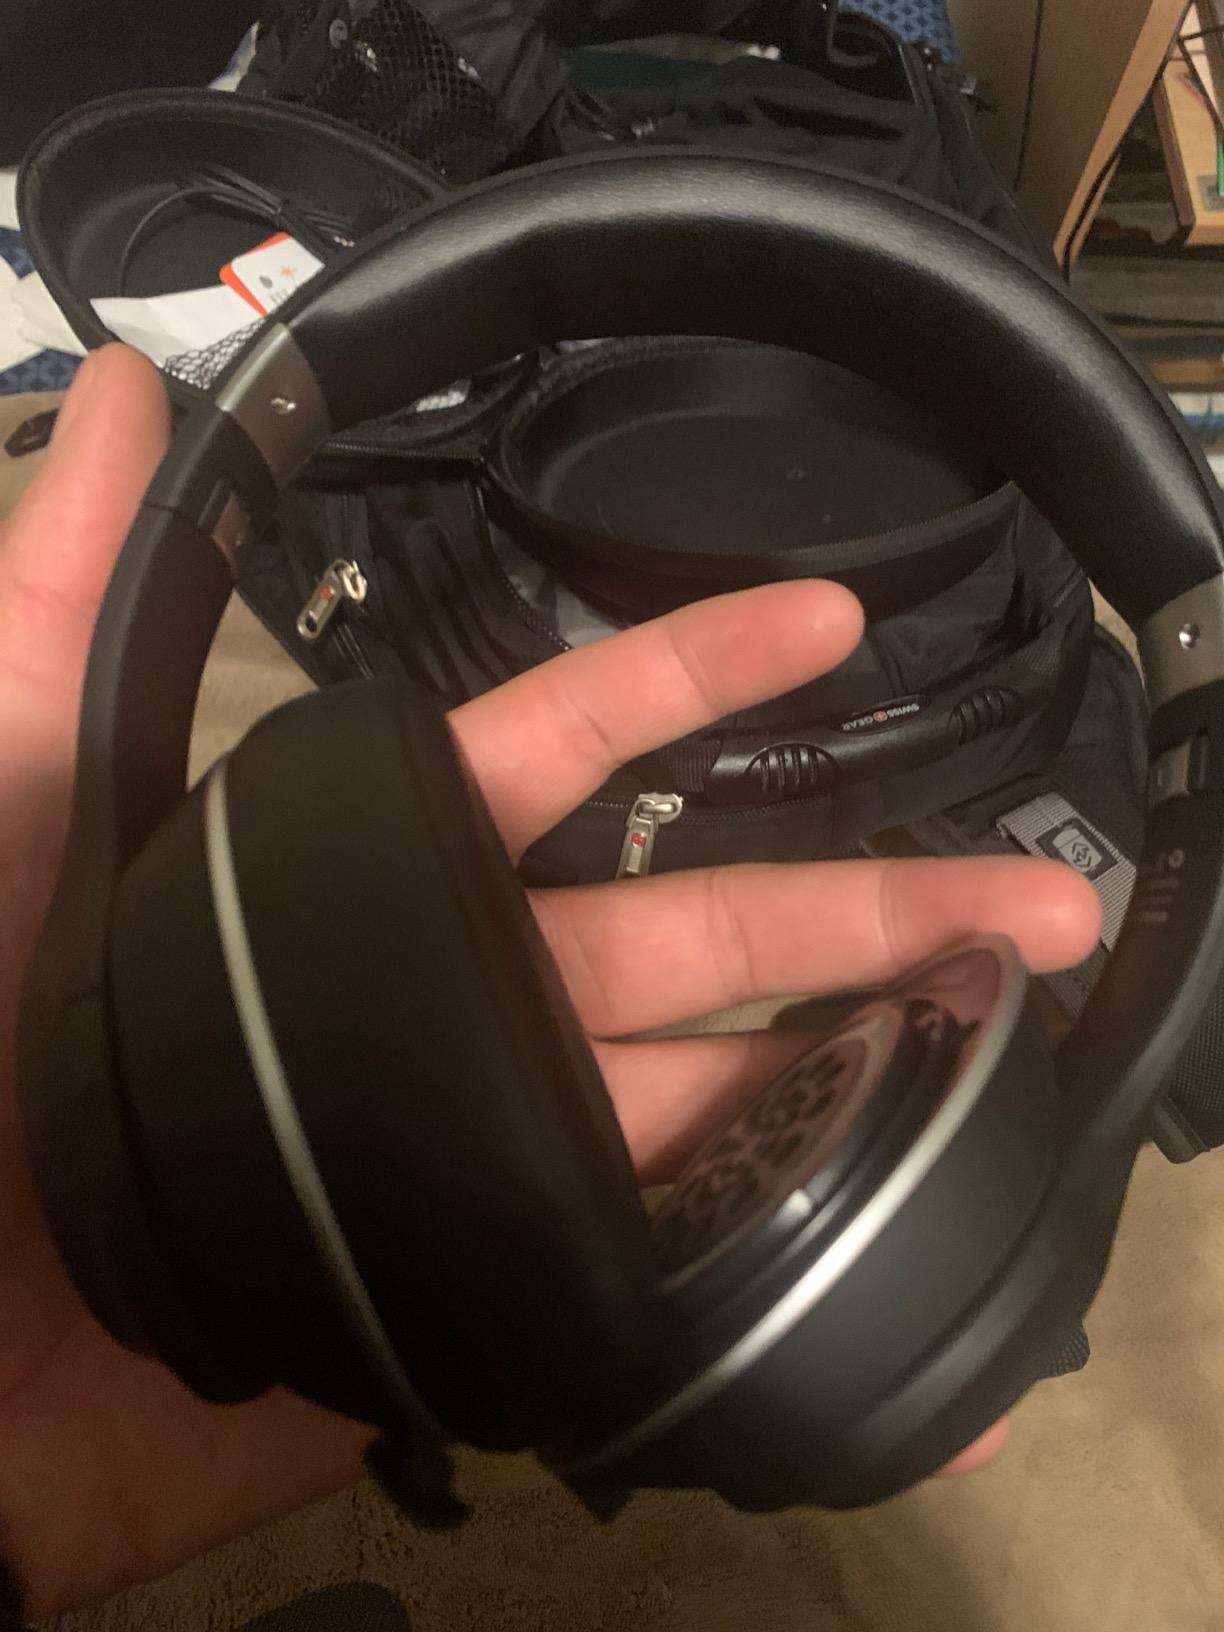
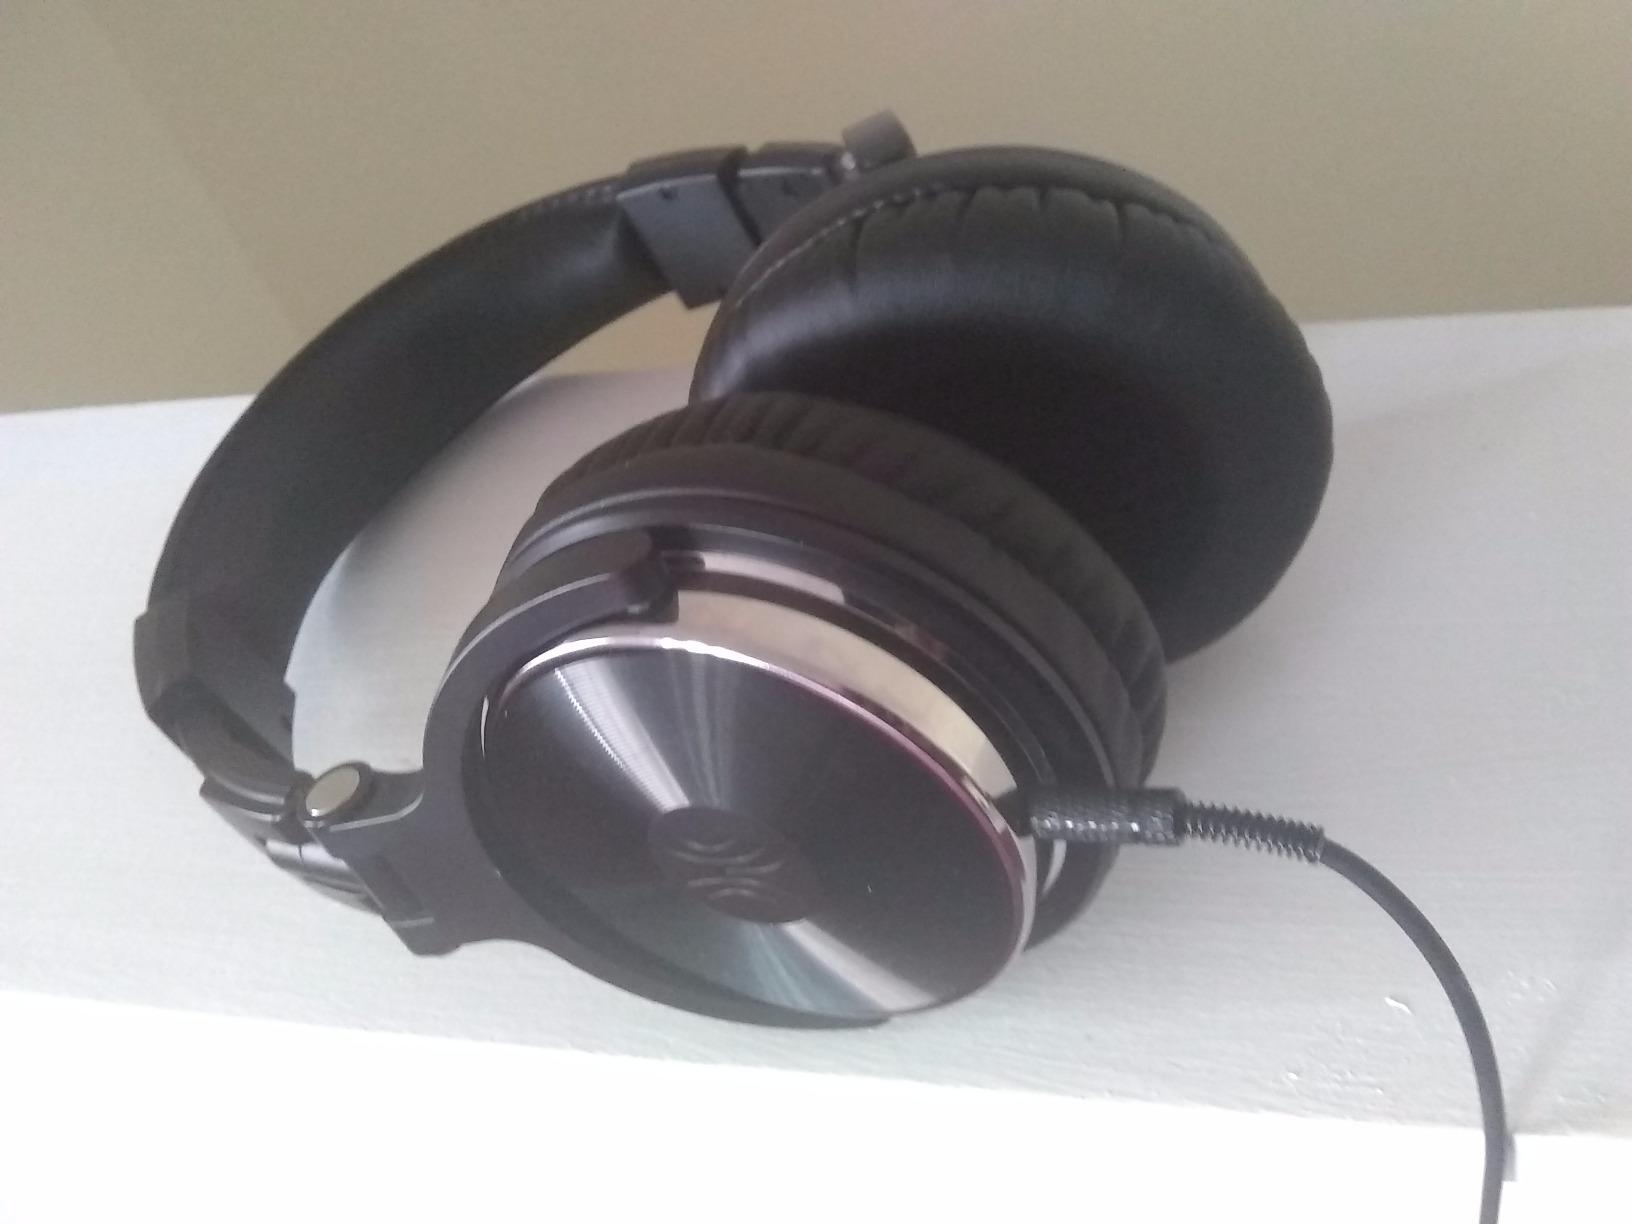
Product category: headphones
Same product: no